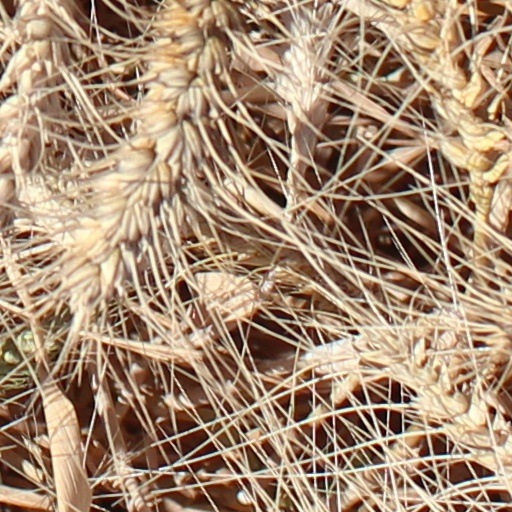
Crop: wheat